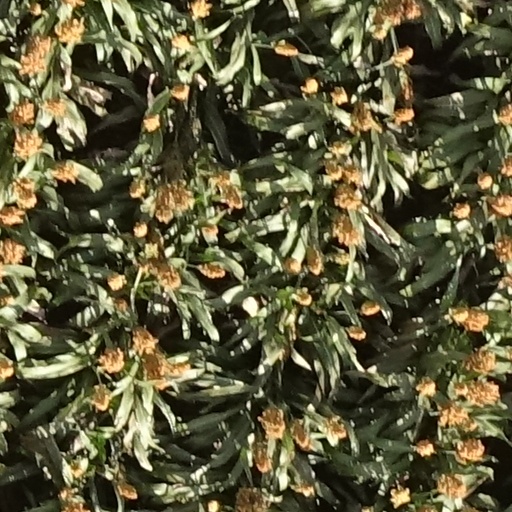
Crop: sorghum